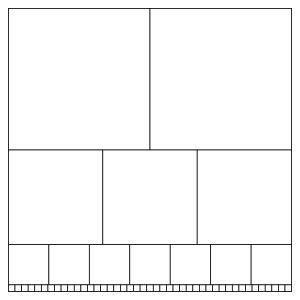
En théorie des nombres, la suite de Sylvester est une suite d'entiers telle que chaque terme est le produit de tous les termes précédents augmenté de 1, en partant d'un terme initial égal à 2. Les premiers termes de la suite sont :